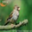
Label: bird